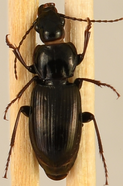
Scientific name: Pterostichus pensylvanicus
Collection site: Bartlett Experimental Forest NEON (BART), plot BART_079